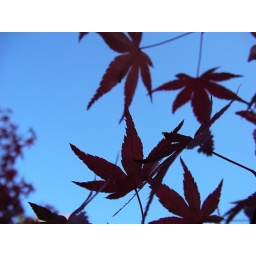
Another Acer tree in my garden, the leaves dark against the blue sky.